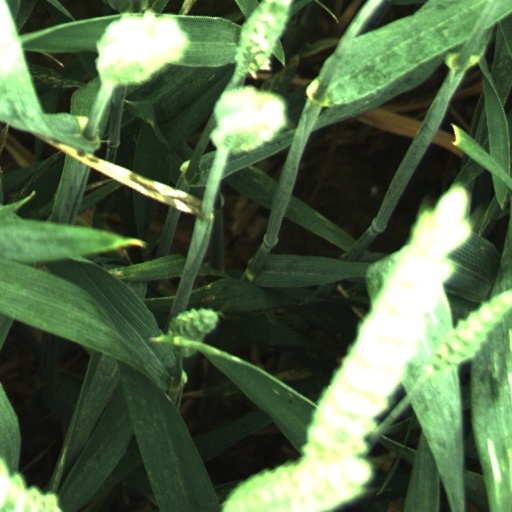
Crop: wheat